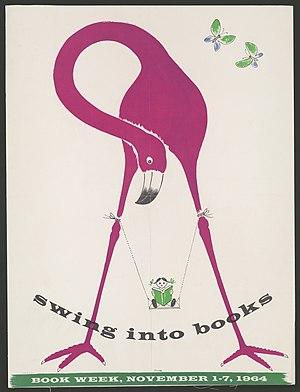
Bruno Munari est un artiste plasticien italien. Peintre, sculpteur, dessinateur, designer, il est également auteur et illustrateur de livres pour enfants.